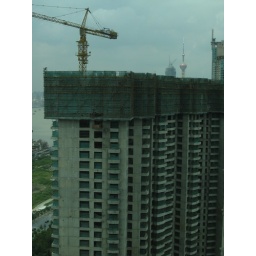
The apartment building under construction next door blocks the view of the Oriental Pearl Tower, about 2 miles away.